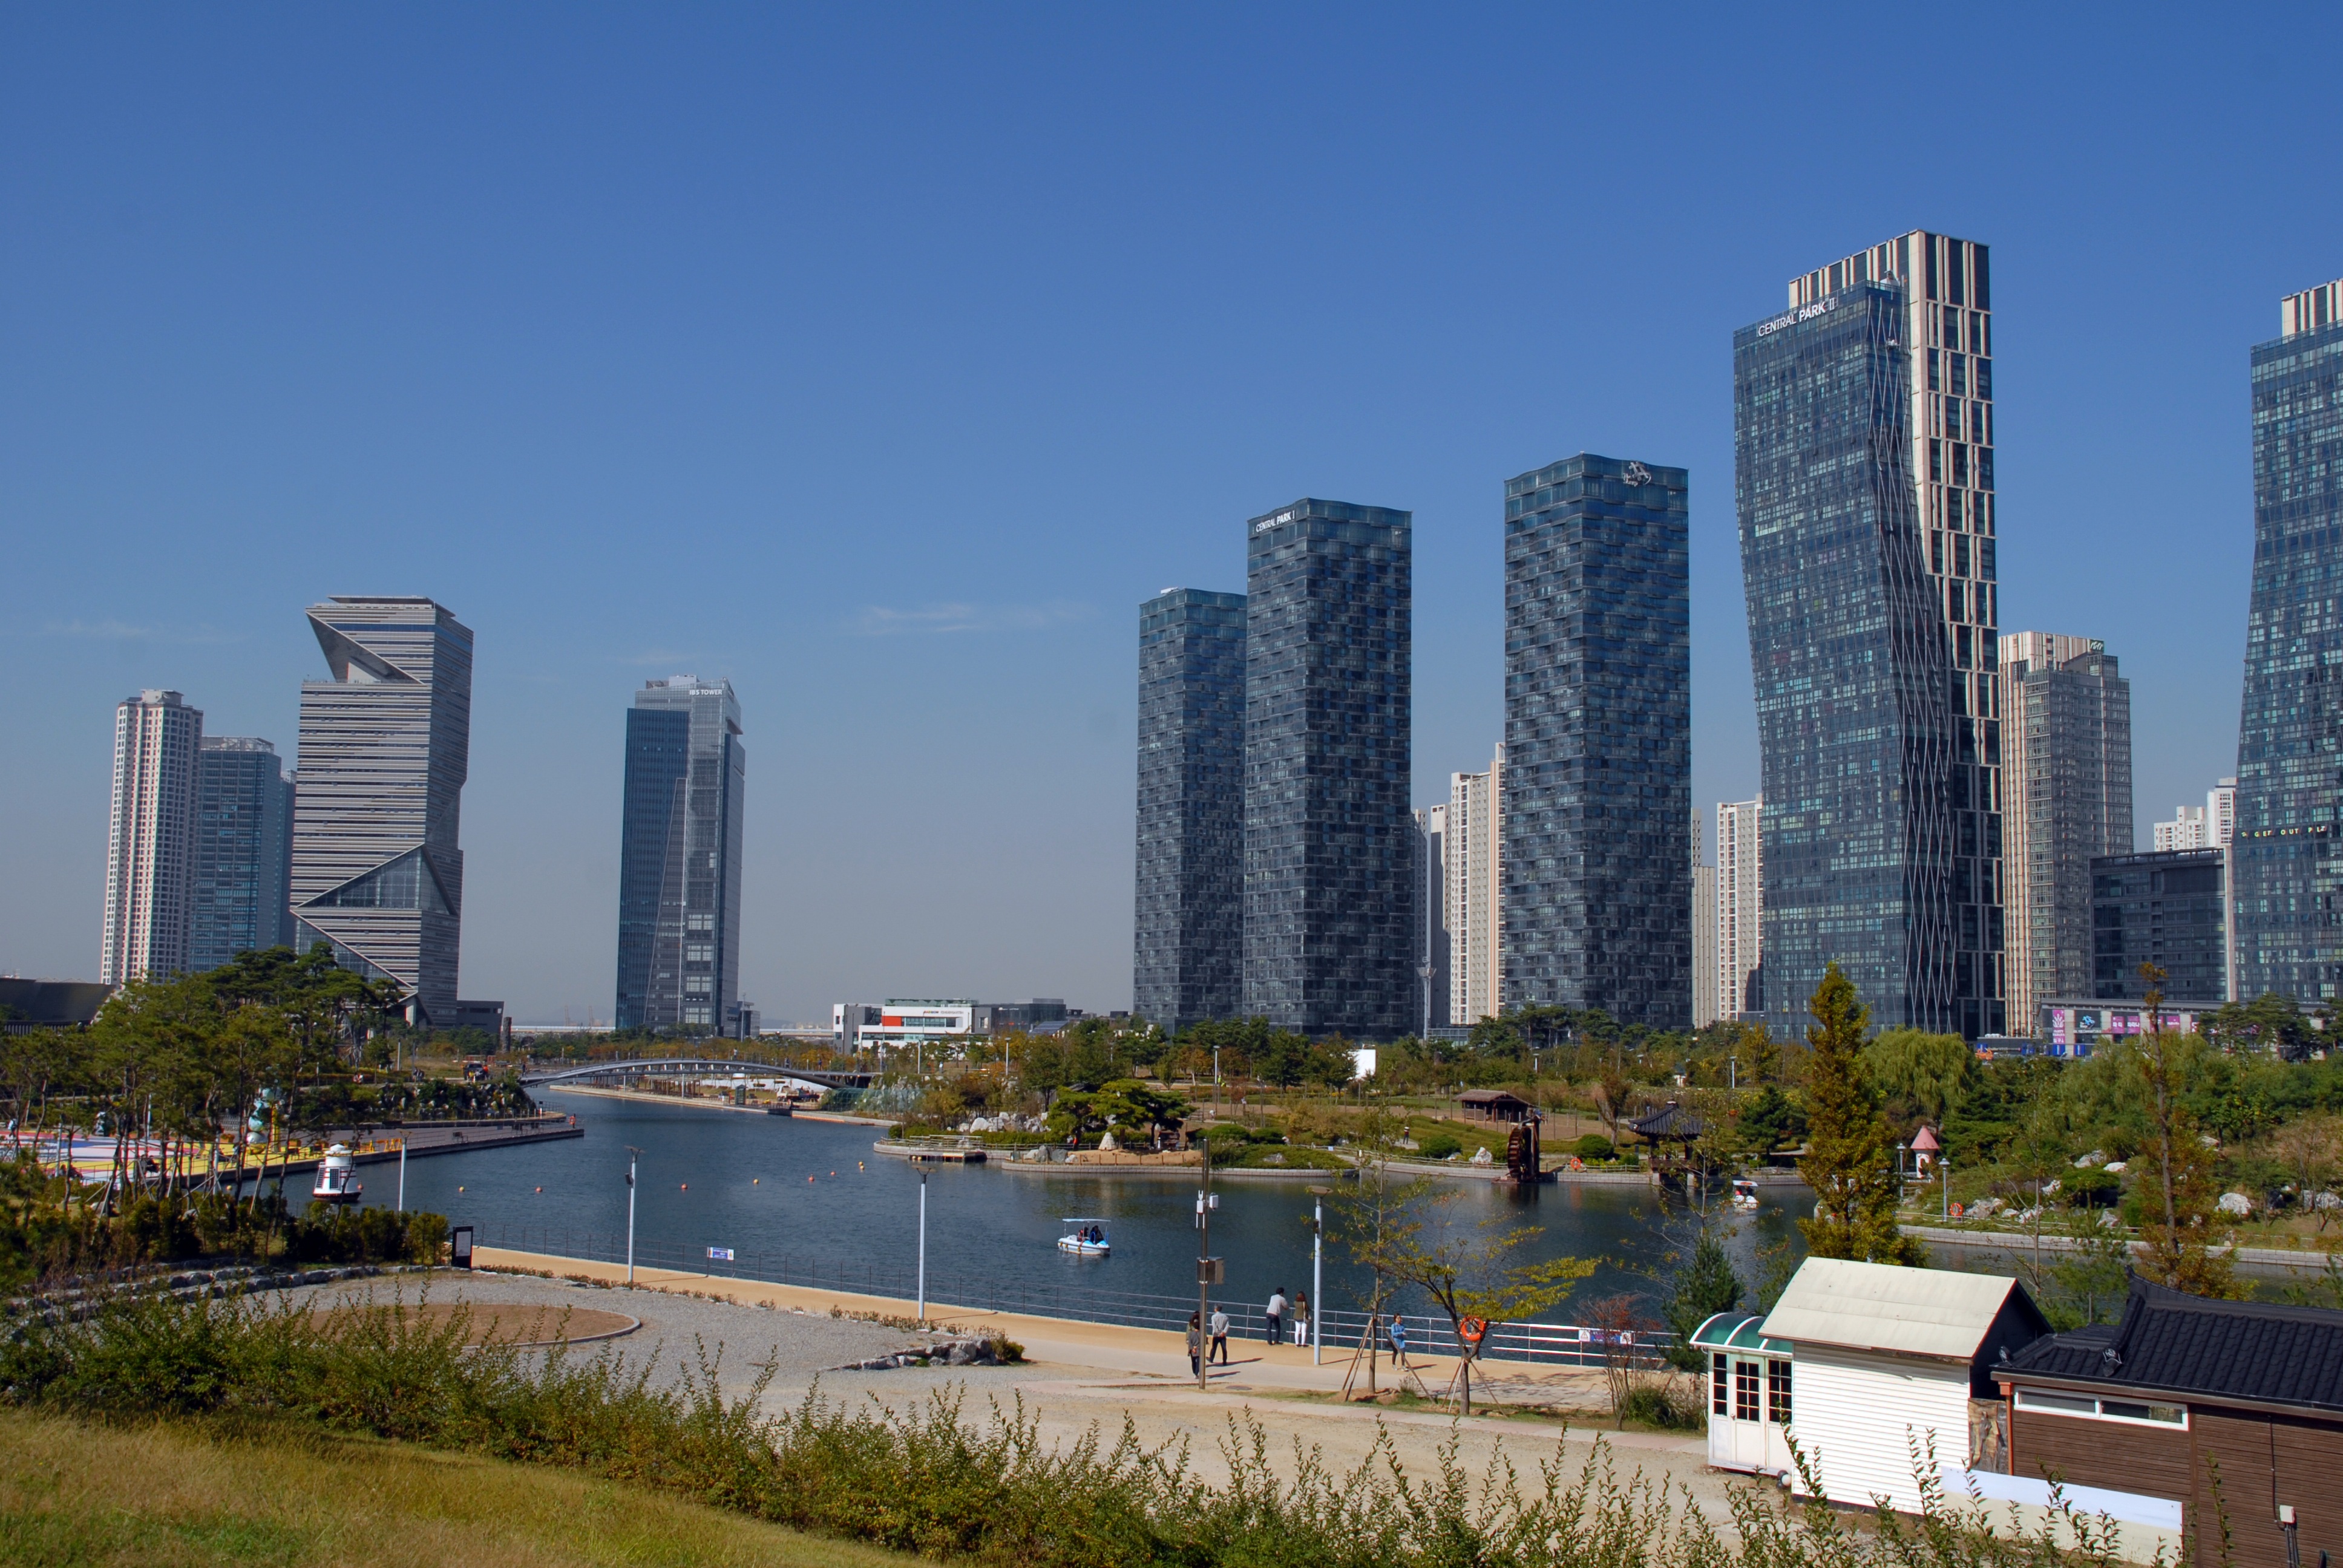
horizon, architecture, skyline, building, city, skyscraper, cityscape, downtown, tower, park, landmark, tower block, metropolis, condominium, songdo incheon korea, songdo central park, 0 won seawater, urban area, residential area, human settlement, metropolitan area